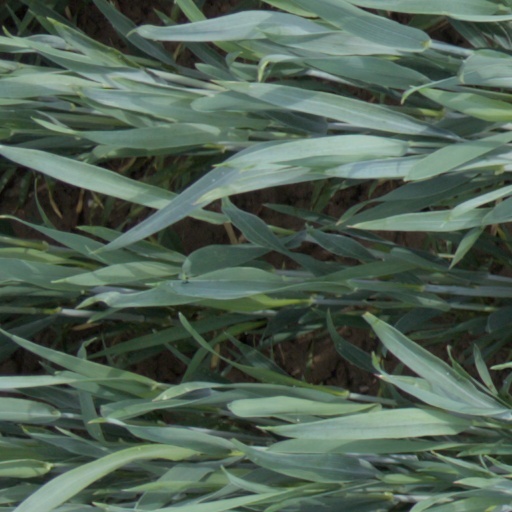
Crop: wheat